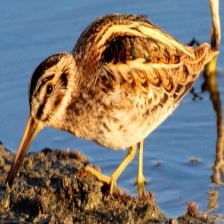
Species: JACK SNIPE
Scientific name: LYMNOCRYPTES MINIMUS